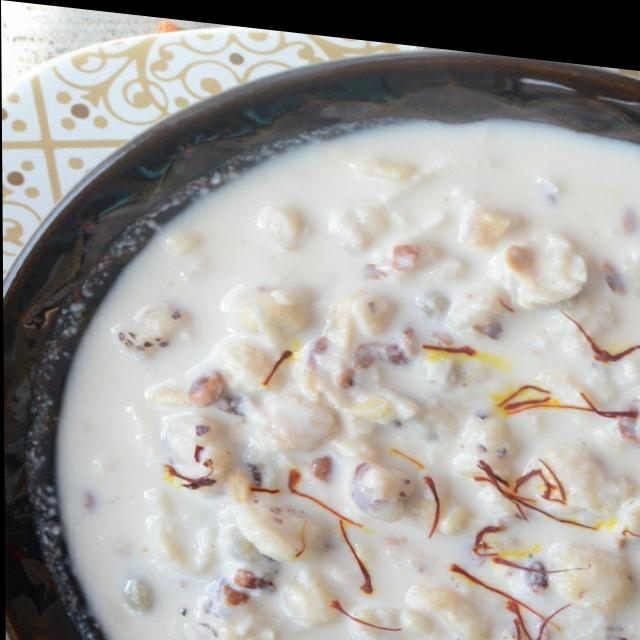
Dish: kheer